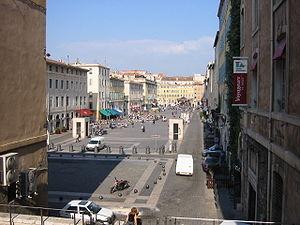
Le Cours Honoré-d'Estienne-d'Orves à Marseille, France.